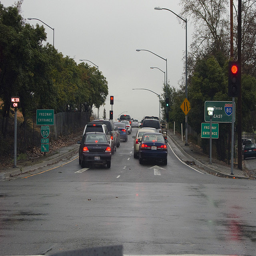
A street scene showing a group of cars stopped at a red light.
This is a picture of a busy thruway entrance.
Two lanes of cars waiting at a red light
A city street with many cars going down the road.
Two rows of traffic at a red light on a city road.